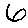
Label: 6